Jyllands-Posten Muhammad cartoons controversy

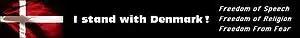
An example of one of the banners being posted across the web to encourage support for Danish goods

A consumer boycott was organised in Saudi Arabia, Kuwait, and other Middle Eastern countries against Denmark. On 5 March 2006, Ayman al-Zawahiri of Al-Qaeda urged all Muslims to boycott not only Denmark, but also Norway, France, Germany and all others that have "insulted the Prophet Mohammed" by printing cartoons depicting him. Consumer goods companies were the most vulnerable to the boycott; among companies heavily affected were Arla Foods, Novo Nordisk, and Danisco. Arla, Denmark's biggest exporter to the Middle East, lost 10 million kroner per day in the initial weeks of the boycott. Scandinavian tourism to Egypt fell by between 20 and 30% in the first two months of 2006.